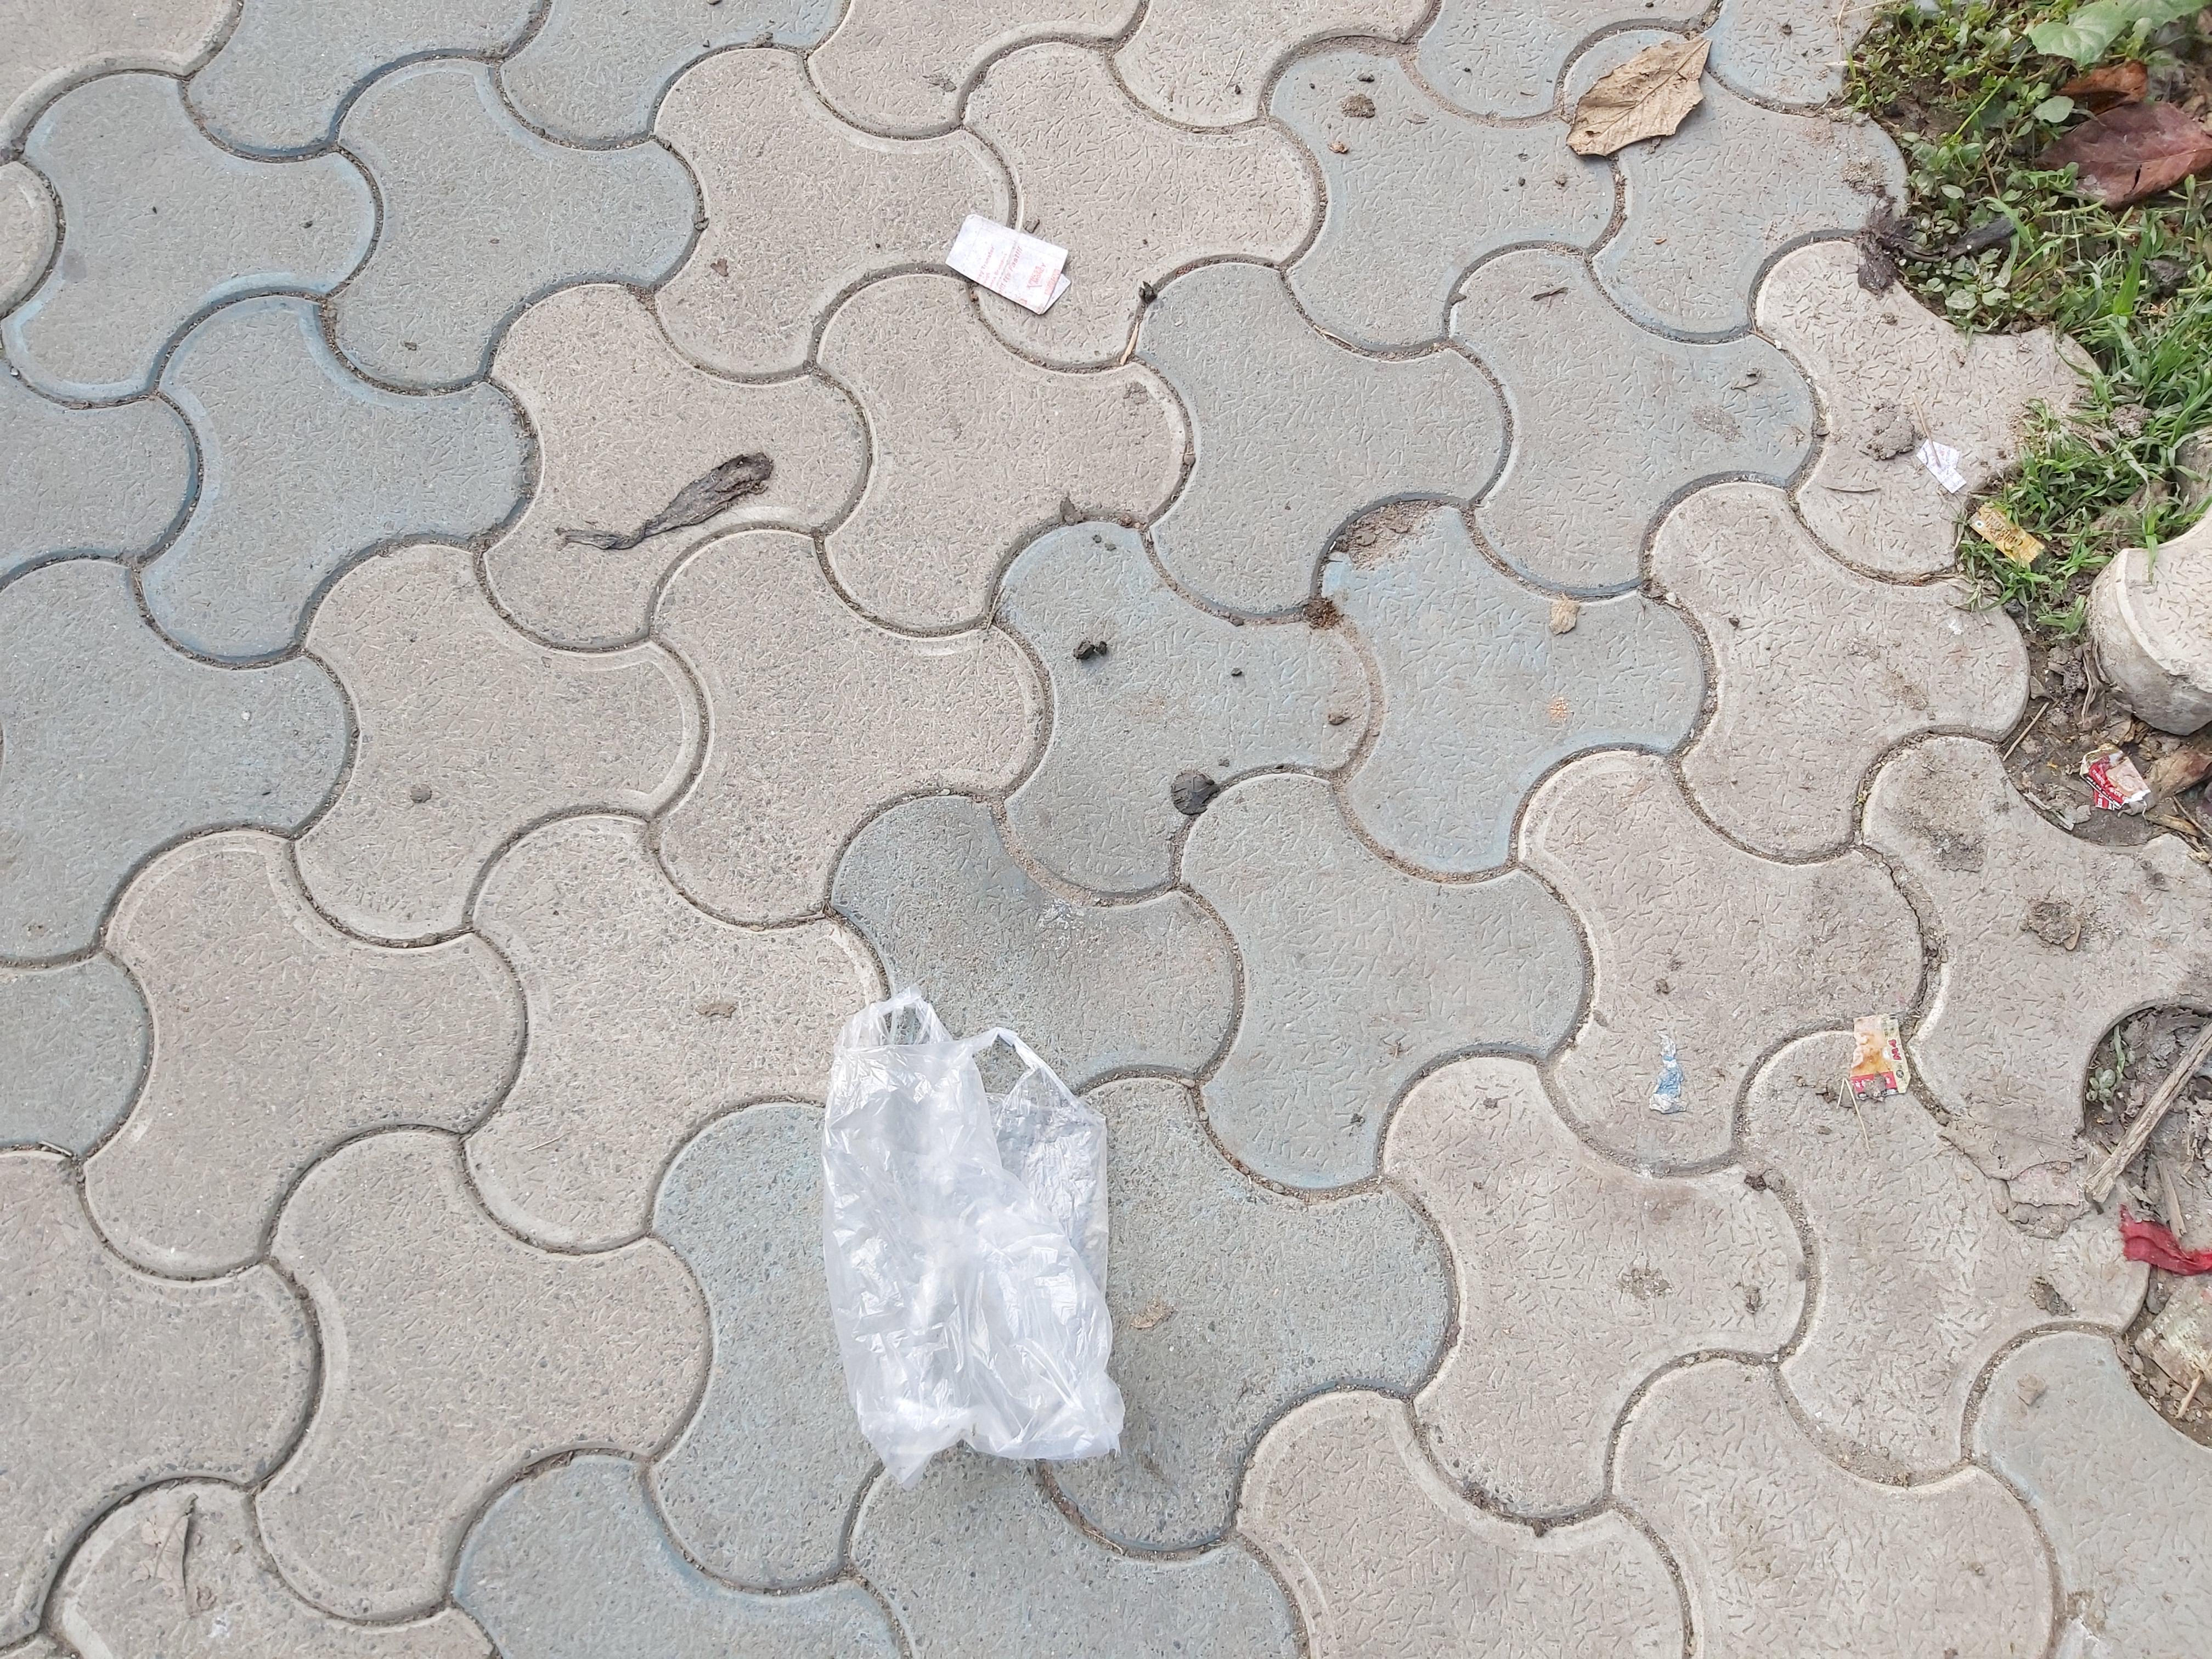
Object: Single-use carrier bag (Plastic bag & wrapper)

Object: Normal paper (Paper)

Object: Other plastic wrapper (Plastic bag & wrapper)

Object: Other plastic wrapper (Plastic bag & wrapper)

Object: Other carton (Carton)

Object: Other carton (Carton)

Object: Unlabeled litter (Unlabeled litter)